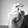
ASL letter: X